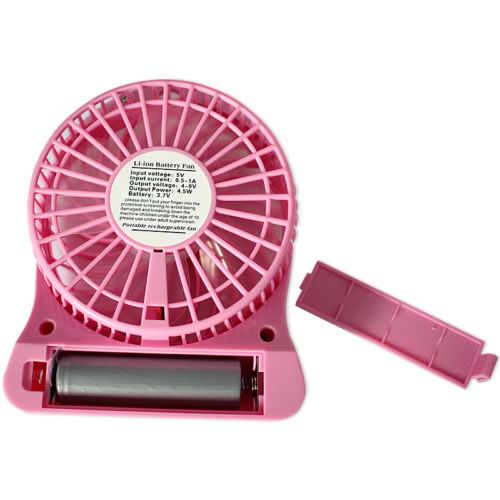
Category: fan